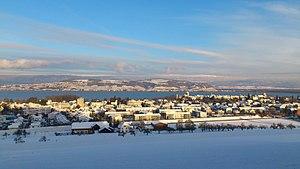
La bataille de Morat est une victoire remportée par les Confédérés suisses sur l'armée bourguignonne du duc Charles le Téméraire, le 22 juin 1476, dans le cadre des guerres de Bourgogne.